The Curse (American TV series)

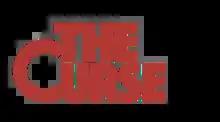

The Curse is an American satirical black comedy thriller television series created and written by Nathan Fielder and Benny Safdie, and starring Emma Stone, Fielder, and Safdie. It was filmed from June to October 2022 and premiered on streaming and on-demand for all Showtime and Paramount+ with Showtime subscribers on November 10, 2023, before making its on-air debut on Showtime on November 12. Its first three episodes premiered at the New York Film Festival on October 12, 2023. The series concluded on January 12, 2024, receiving critical acclaim.